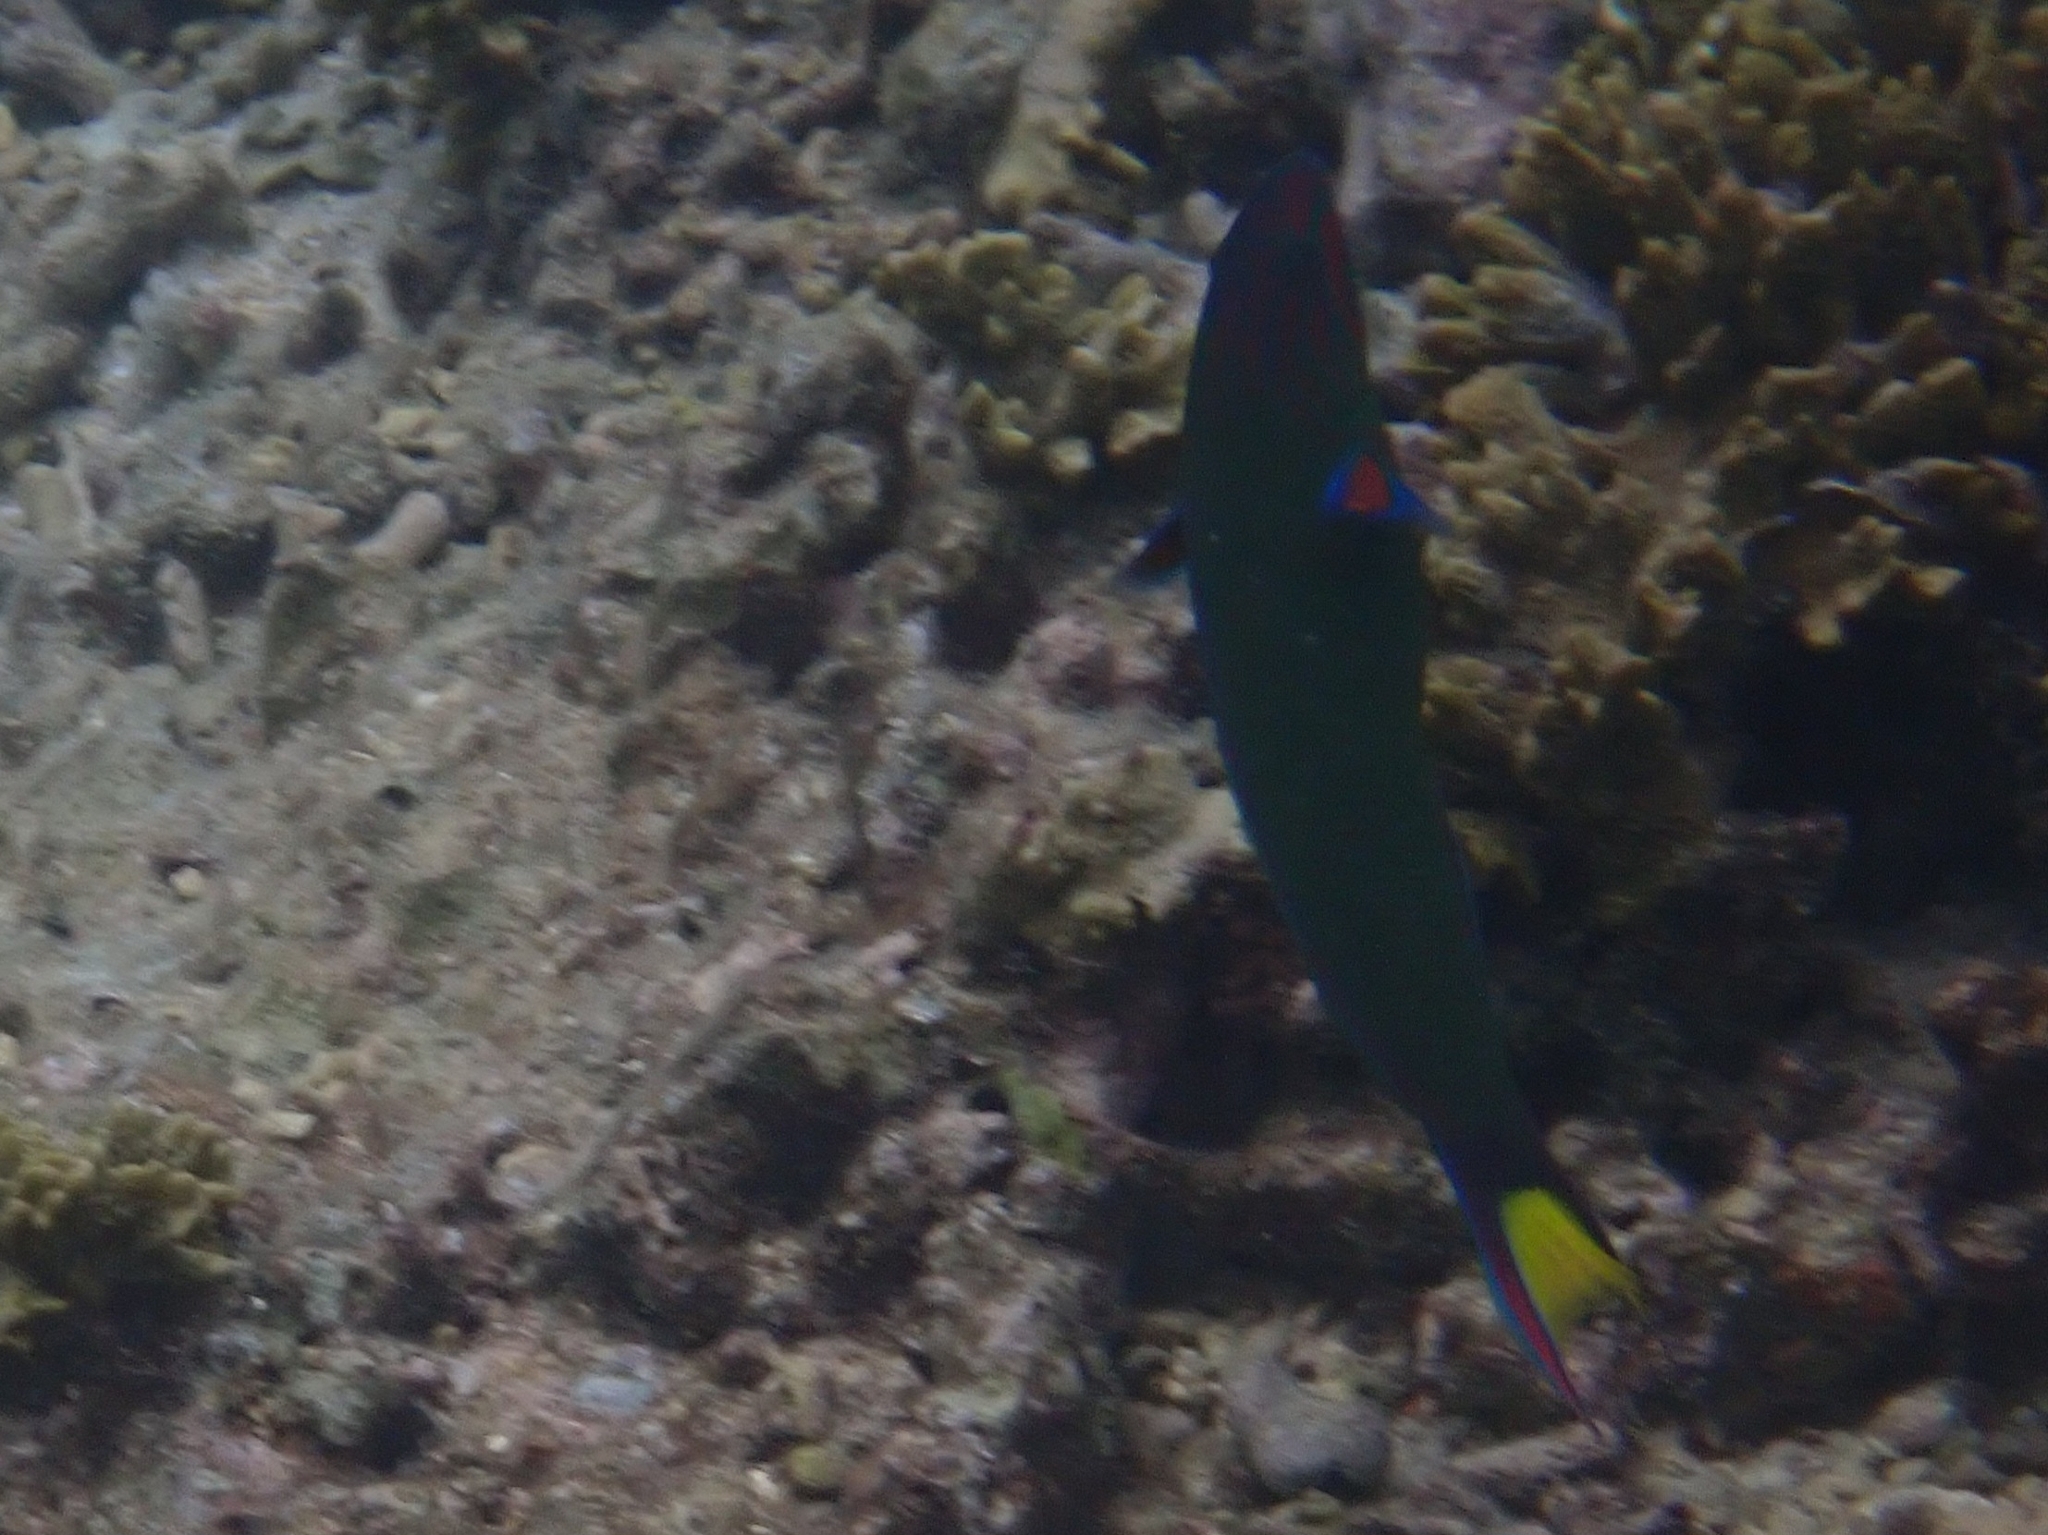
Thalassoma lunare (Moon Wrasse)